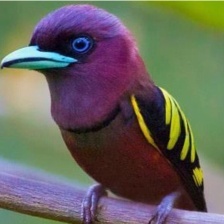
Species: BANDED BROADBILL
Scientific name: EURYLAIMUS JAVANICUS